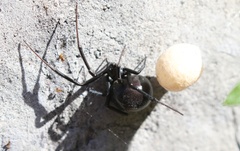
Species: Lactrodectus_hesperus